Tagajō Station

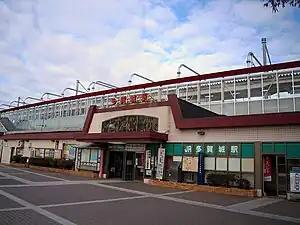
Tagajō Station in November 2009

is a railway station in the city of Tagajō, Miyagi Prefecture, Japan, operated by East Japan Railway Company (JR East).